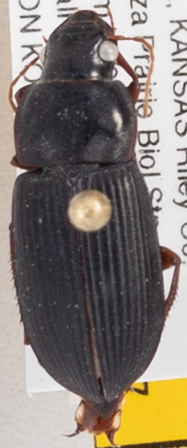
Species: Harpalus pensylvanicus
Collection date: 2021-09-15
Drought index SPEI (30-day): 0.39
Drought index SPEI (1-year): -0.24
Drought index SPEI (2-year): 0.072